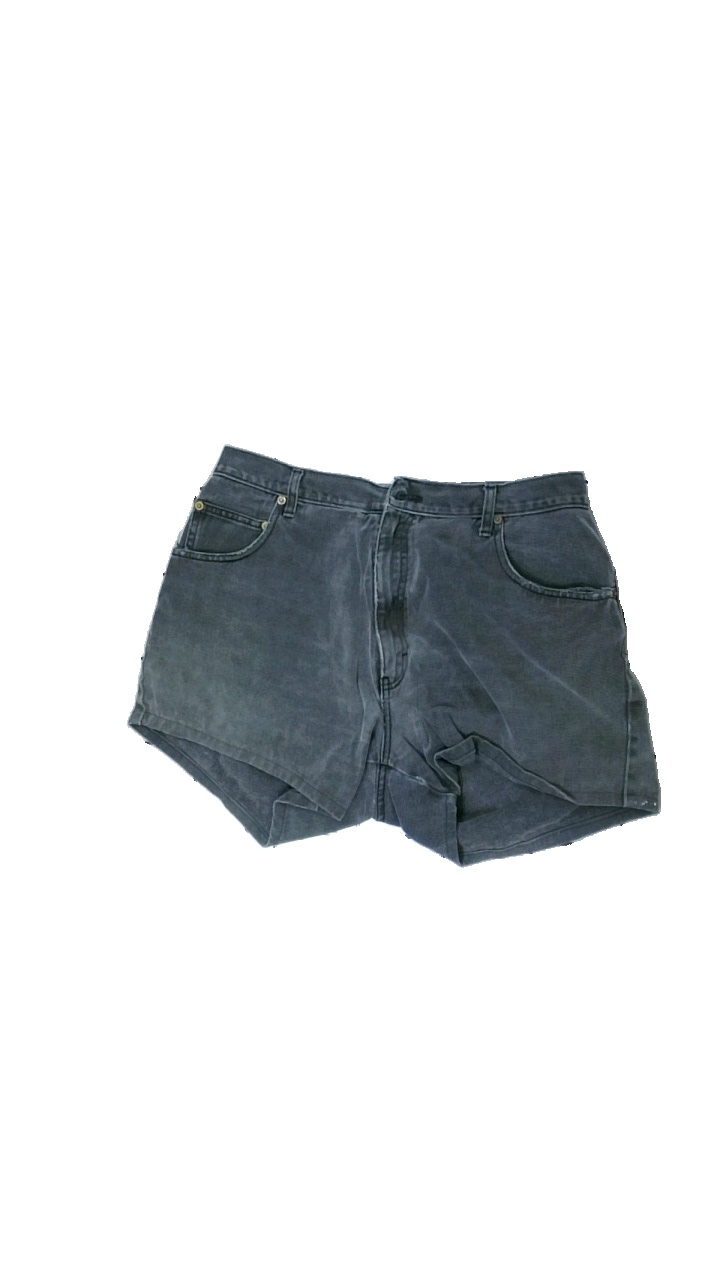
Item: Shorts (Ladies)
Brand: Staroup
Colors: Grey
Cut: Regular
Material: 100% cotton
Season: All
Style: Denim
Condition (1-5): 2
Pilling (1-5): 5
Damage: torn label
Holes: Minor
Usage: Recycle
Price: <50